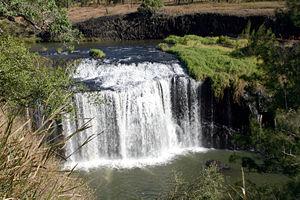
"Ravenshoe est la plus haute ville du Queensland en Australie. Elle a la plus haute gare et les plus larges chutes du pays. Elle possède un très important parc d'éoliennes: le ""Windy Hill Wind Farm"".
Cette page est une liste des chutes d'eau d'Australie.